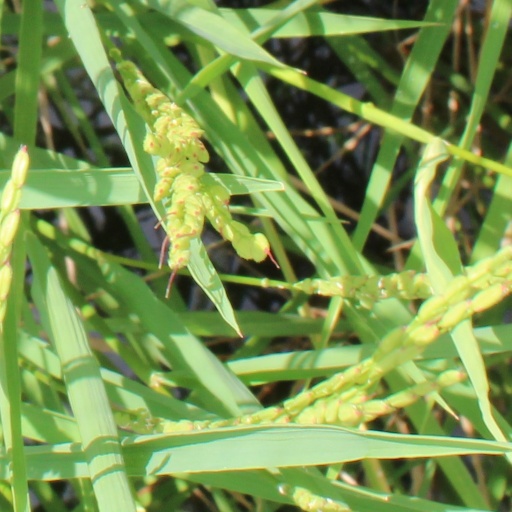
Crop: rice